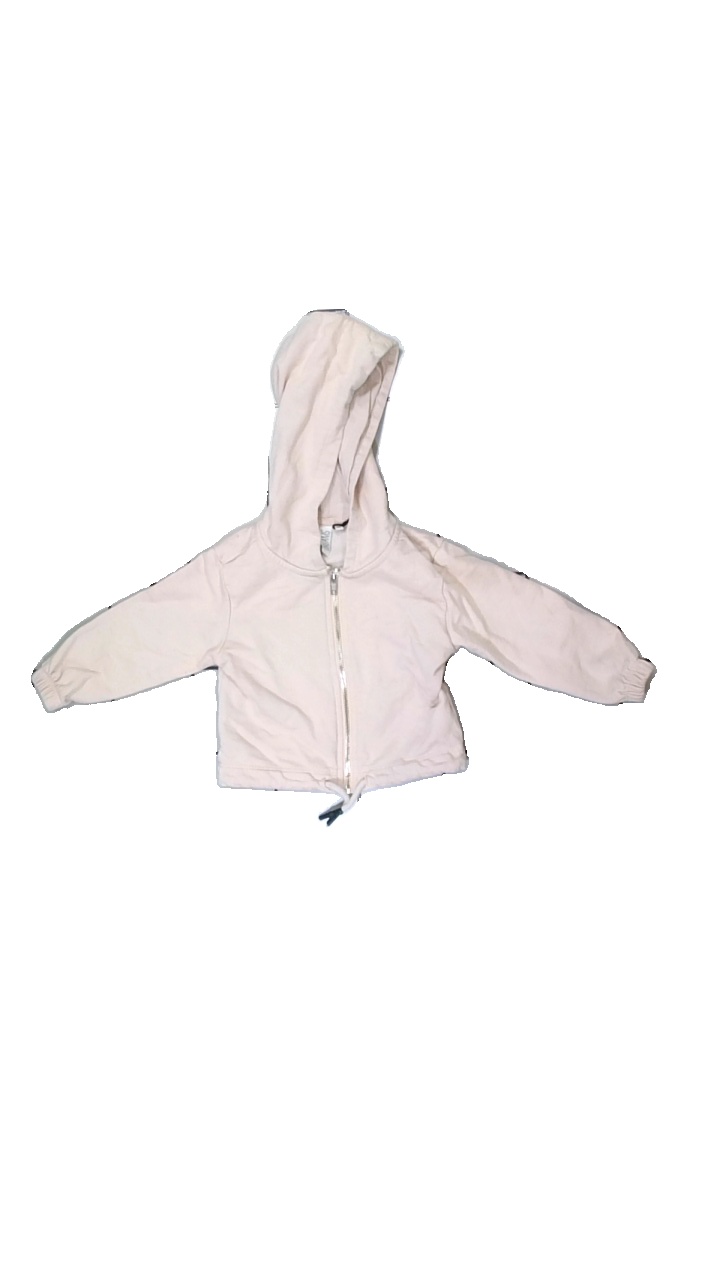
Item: Hoodie (Children)
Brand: Lager 157
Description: rosa hoodie med dragkedja
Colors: Pink
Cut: Regular
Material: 85% cotton 15% polyester
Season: All
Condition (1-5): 5
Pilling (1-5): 5
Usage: Reuse
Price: <50